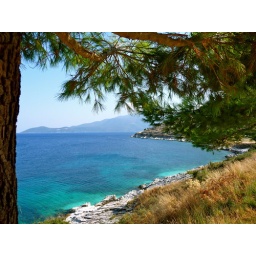
Looking towards Sami from the coast road near Agia Efimia.